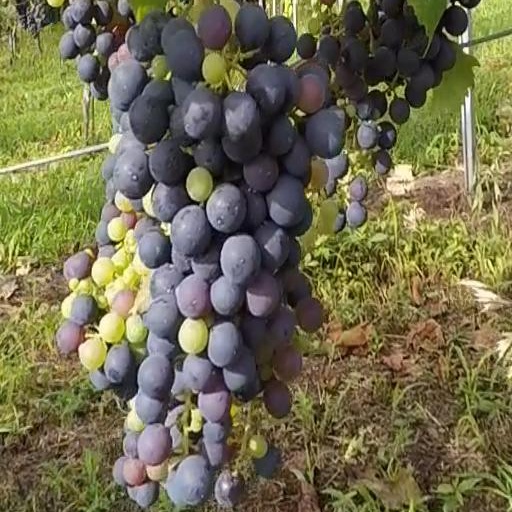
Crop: grape